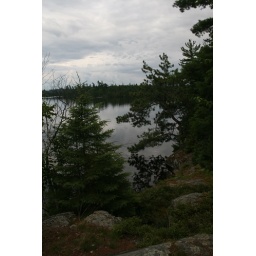
pine over water 2